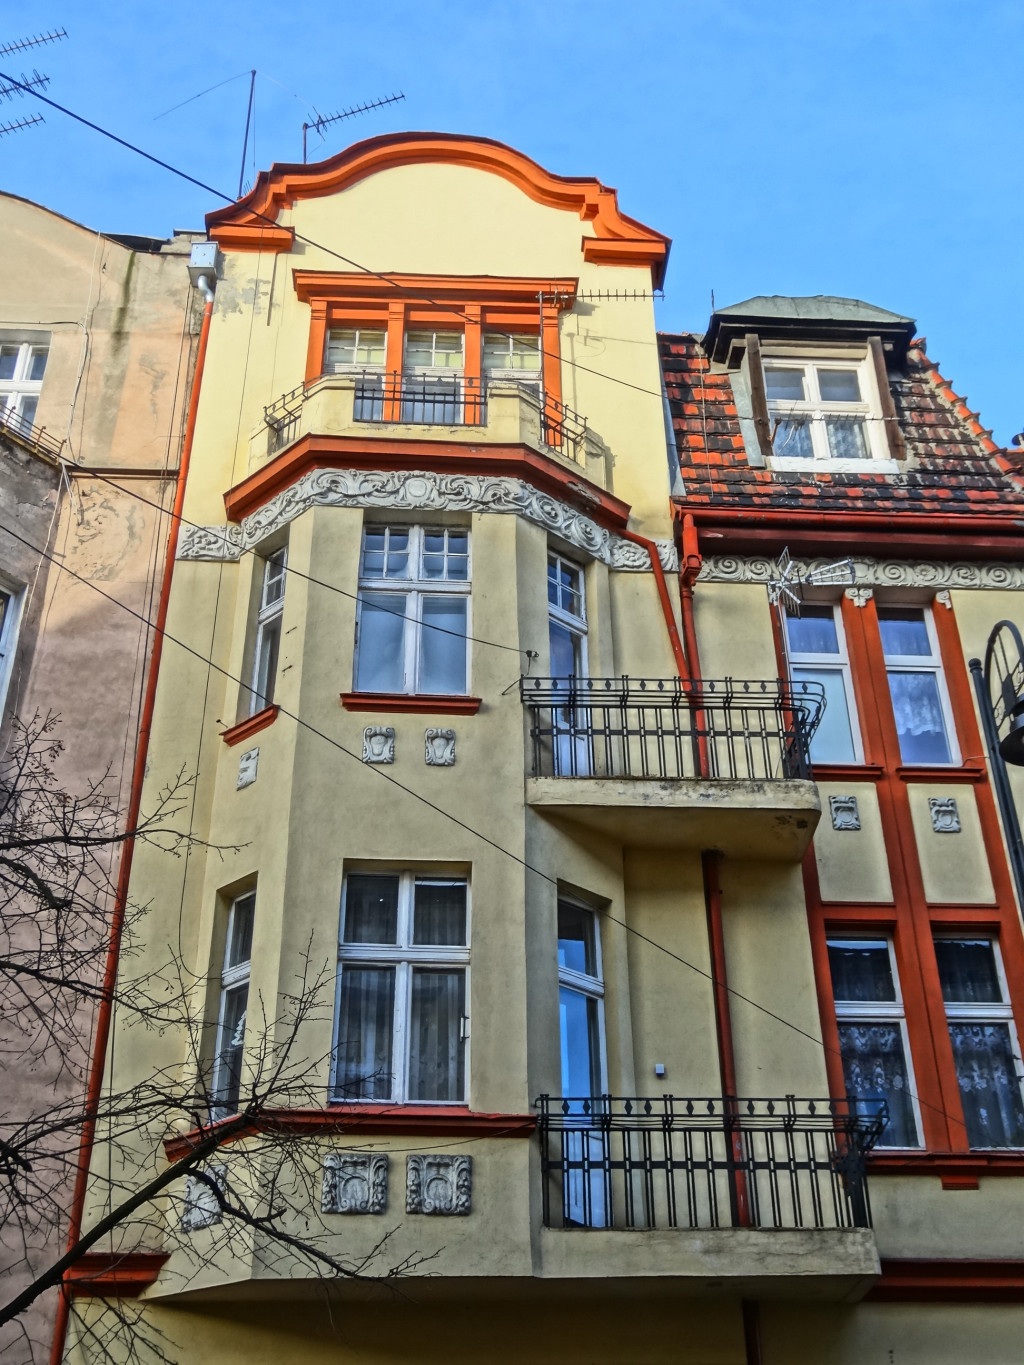
architecture, house, window, building, bay, facade, exterior, poland, estate, neighbourhood, residential area, bydgoszcz